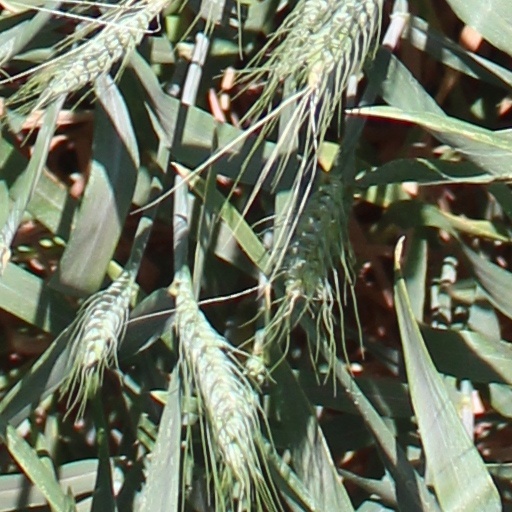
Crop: wheat